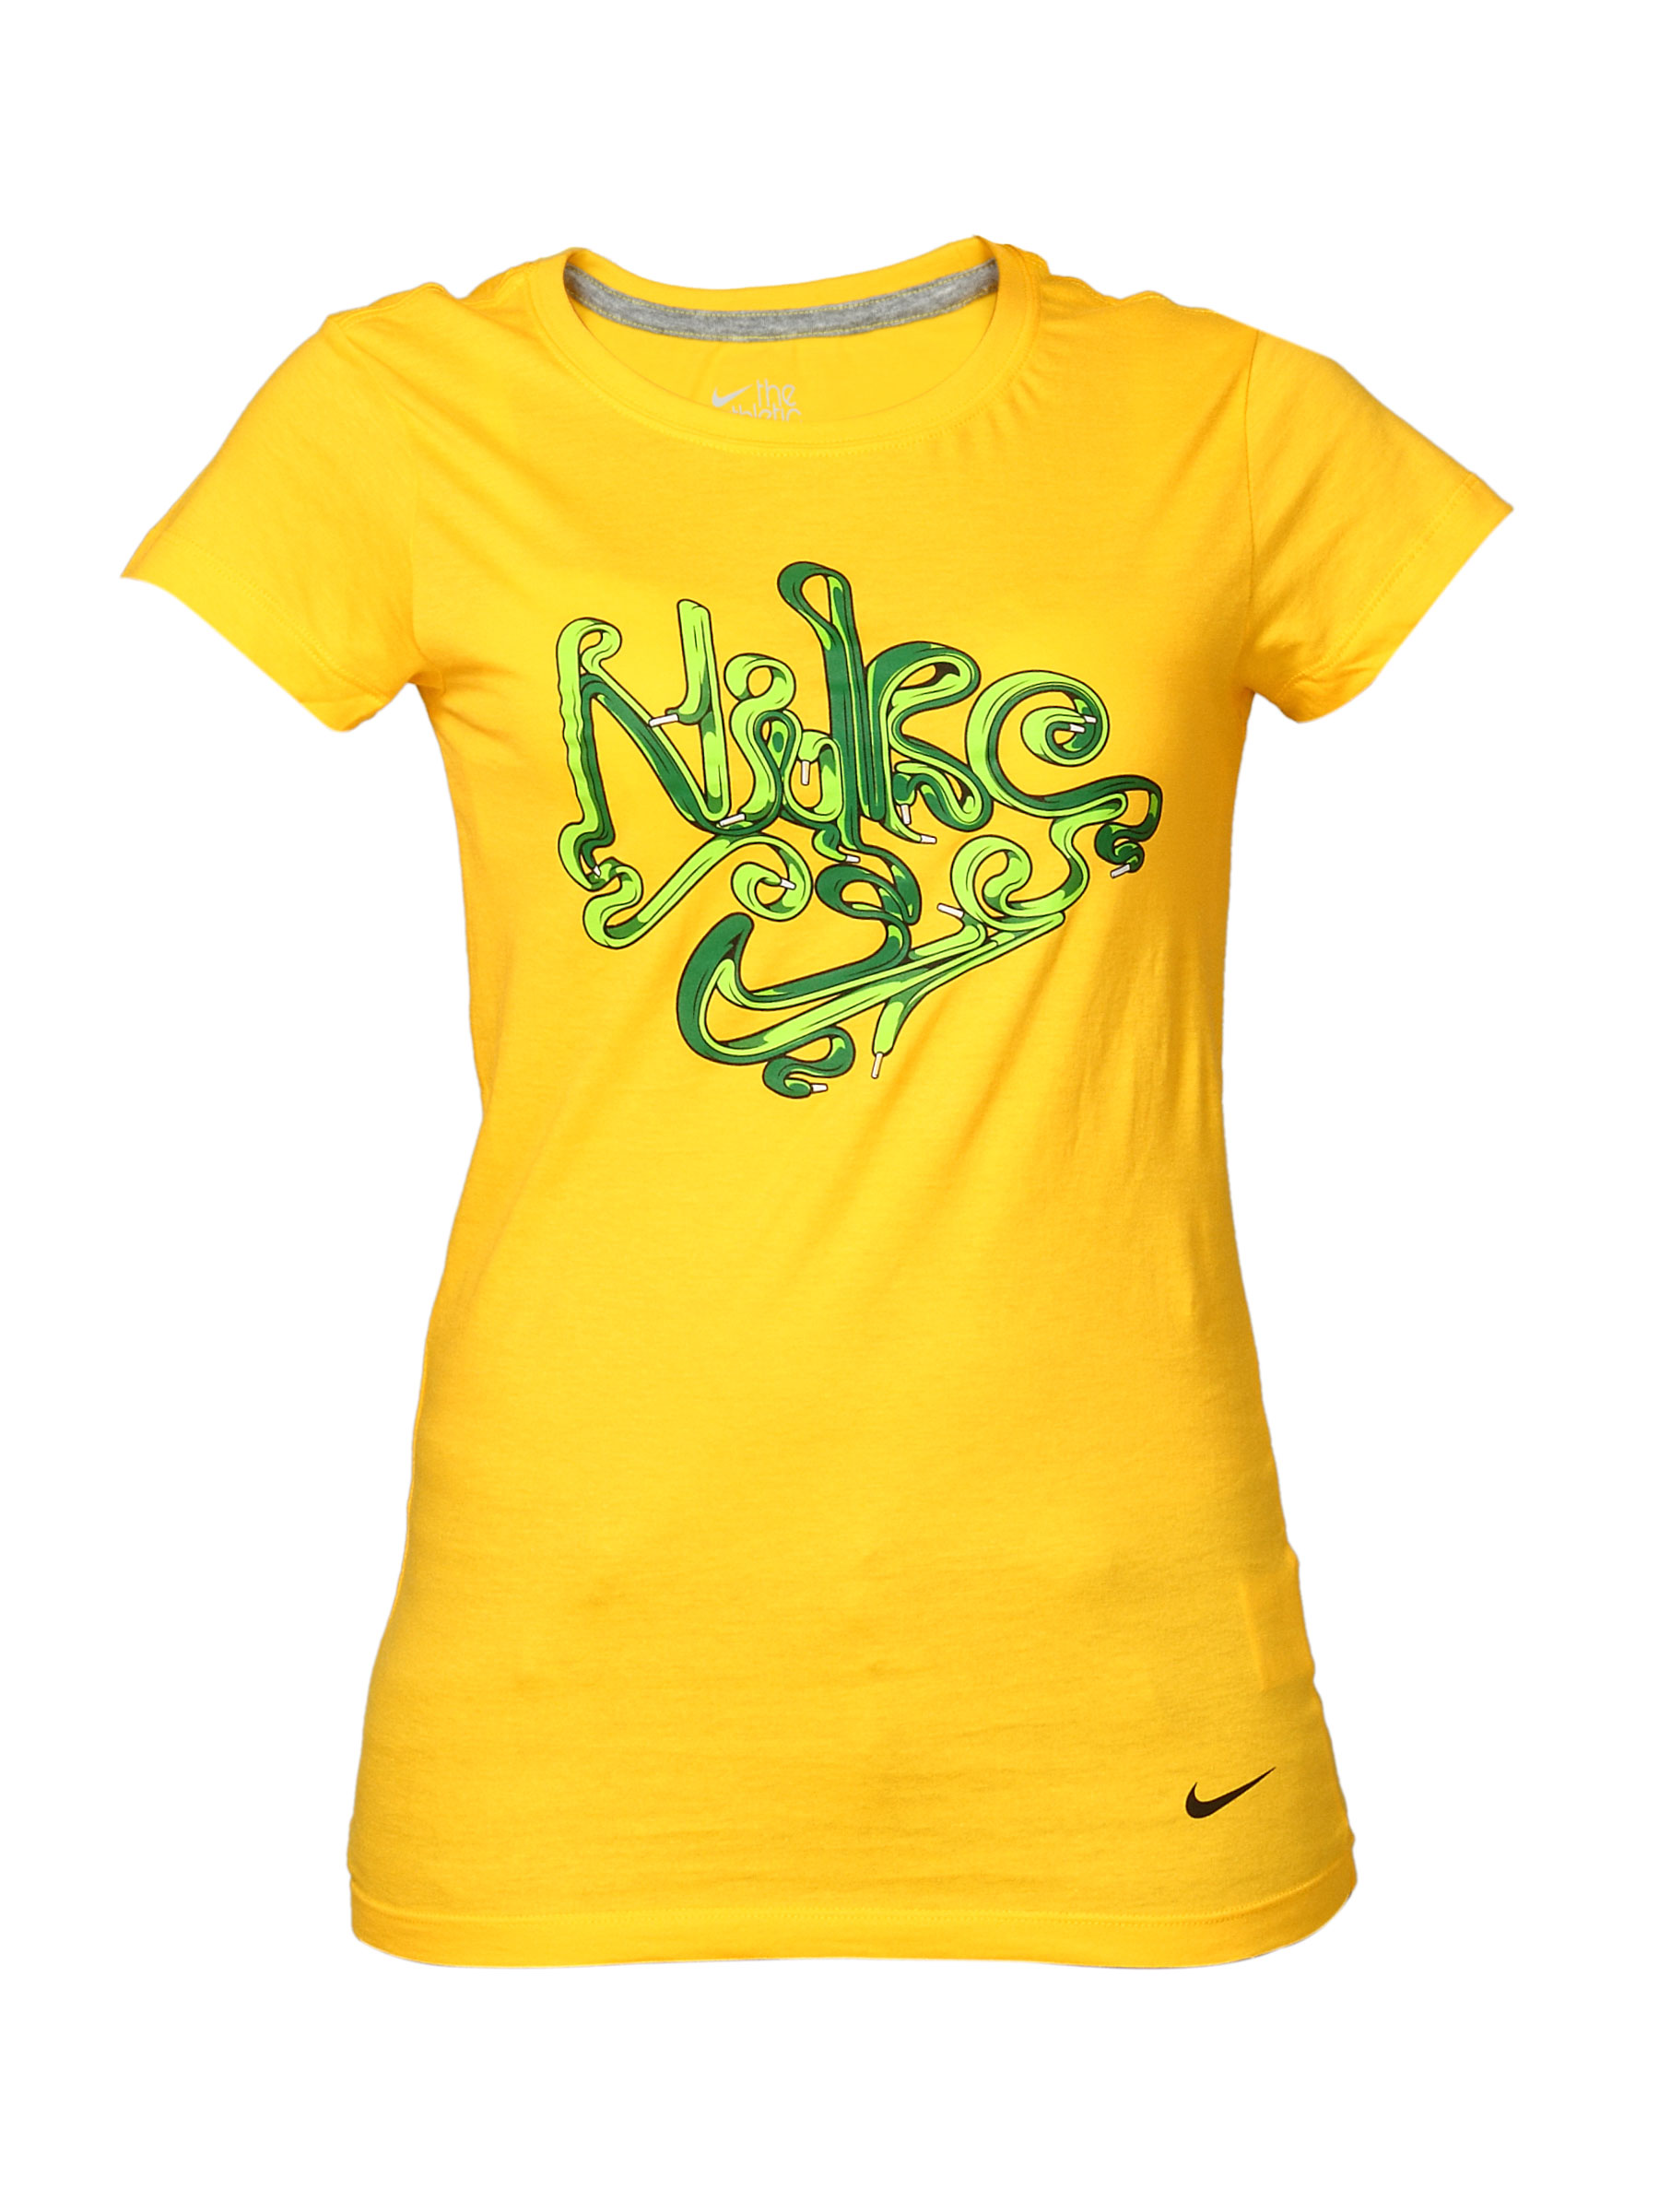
Nike Women's Yellow Casual T-shirt
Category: Apparel / Topwear / Tshirts
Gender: Women
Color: Yellow
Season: Summer 2011
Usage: Casual